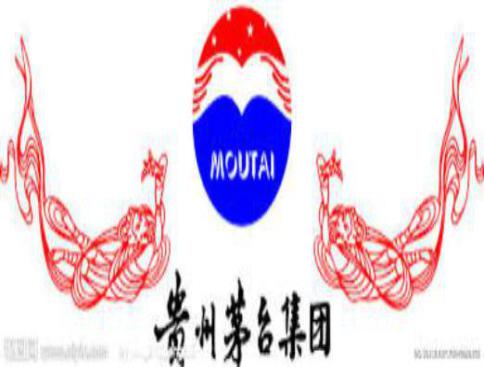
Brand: moutai
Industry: Food